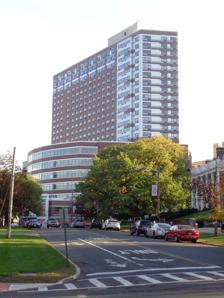
Building: The Gateway (New Brunswick, New Jersey)
Country: United States of America
Year built: 2012
Mixed-use tower in New Brunswick, New Jersey This article is about the mixed-use tower in New Brunswick. For the rail project, see Gateway Program (Northeast Corridor) . For the commercial complex in Newark, see Gateway Center (Newark) . The Gateway Location within New Brunswick, NJ Show map of New Brunswick, NJ The Gateway (New Brunswick, New Jersey) (New Jersey) Show map of New Jersey General information Type Mixed-use highrise Location New Brunswick, New Jersey Coordinates 40°29′51″N 74°26′52″W / 40.49741°N 74.44775°W / 40.49741; -74.44775 Completed 2012 Height Roof 298 ft Technical details Floor count 23 Floor area 623,893 sq. ft Design and construction Developer DEVCO The Vue The Gateway is a mixed-use tower in New Brunswick, New Jersey , United States, adjacent to the Northeast Corridor Line New Brunswick rail station .  It was proposed in February 2005 by DEVCO as part of the Easton-Somerset redevelopment area. Several businesses were relocated from the site during 2008 and 2009. The project was completed in September 2012, at a cost of $150 million. New Brunswick is one of nine cities in New Jersey designated as eligible for Urban Transit Hub Tax Credits by the state's Economic Development Authority . Developers who invest a minimum of $50 million within 0.5 miles of a train station are eligible for pro-rated tax credit . The Gateway is one such project located just to the north of station and is connected by a new pedestrian bridge. This creates a direct link to the Rutgers' College Avenue Campus . The completed project is the tallest building in New Brunswick, at 23 stories. A city spokesman described it as "like the center of the universe for people coming to New Brunswick." The Gateway was expected to attract residents and the university community downtown. The Gateway includes: 656 spaces of parking (nine levels) A three-story Barnes & Noble store New headquarters for the Rutgers University Press 42 condos, 120 regular housing units, and 38 affordable housing units (Reduced from 49 units of affordable housing planned in April 2010 ) See also List of tallest buildings in New Brunswick HELIX (New Brunswick, New Jersey) References